Zaragoza CFF

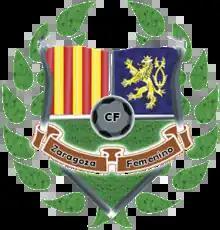
Logo used until 2017.

Zaragoza CFF was founded in 2002 after carrier company Transportes Alcaine bought Inter Aragón, which played in the lower categories. In 2005 the new team promoted to Superliga Femenina, the Spanish top league. After Grupo Prainsa became the main sponsor in 2007 and renamed the club as Prainsa Zaragoza, the main team consolidated itself in the first half of the table.